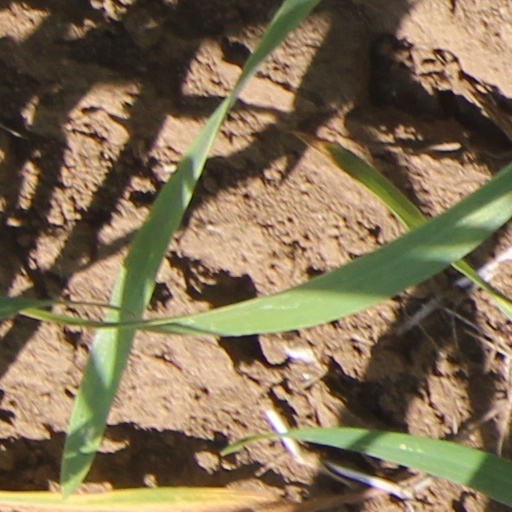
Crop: wheat